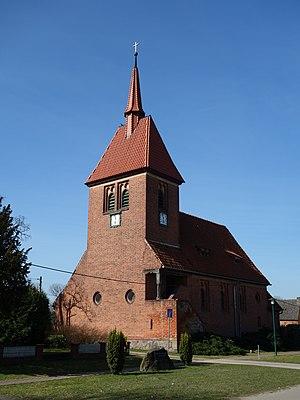
Vue du nord-est de l'église à Kerzlin , commune de Temnitztal , arrondissement de Ostprignitz-Ruppin , état fédéral de Brandebourg, Allemagne Español: Vista del nordeste de la iglesia en Kerzlin , municipio de Temnitztal , distrito de Ostprignitz-Ruppin , estado federado de Brandeburgo, Alemania Object location52°